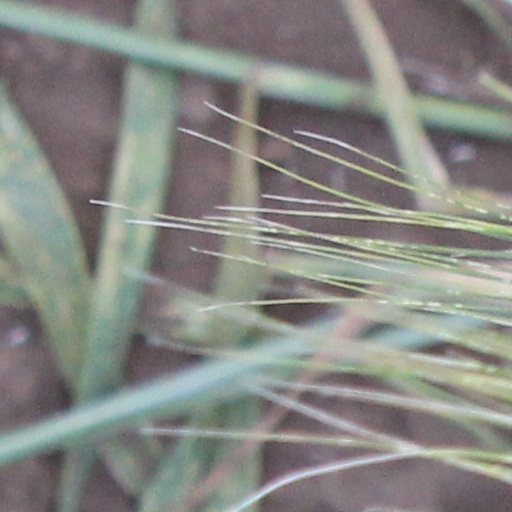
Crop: wheat